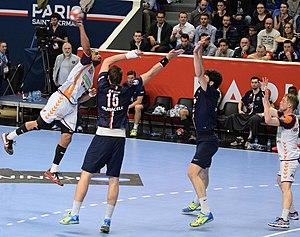
Rencontre de la 20e journée de LNh entre le PSG Handball et Sélestat. A Coubertin, le 08 avril 2015.
Frédéric Beauregard, né le 28 janvier 1984 à Schœlcher, est un joueur de handball français évoluant au poste d'arrière gauche, depuis 2019 à la Jeunesse sportive de Cherbourg. En 2020, il est naturalisé pour participer au Championnat d'Afrique des nations avec la RD Congo.